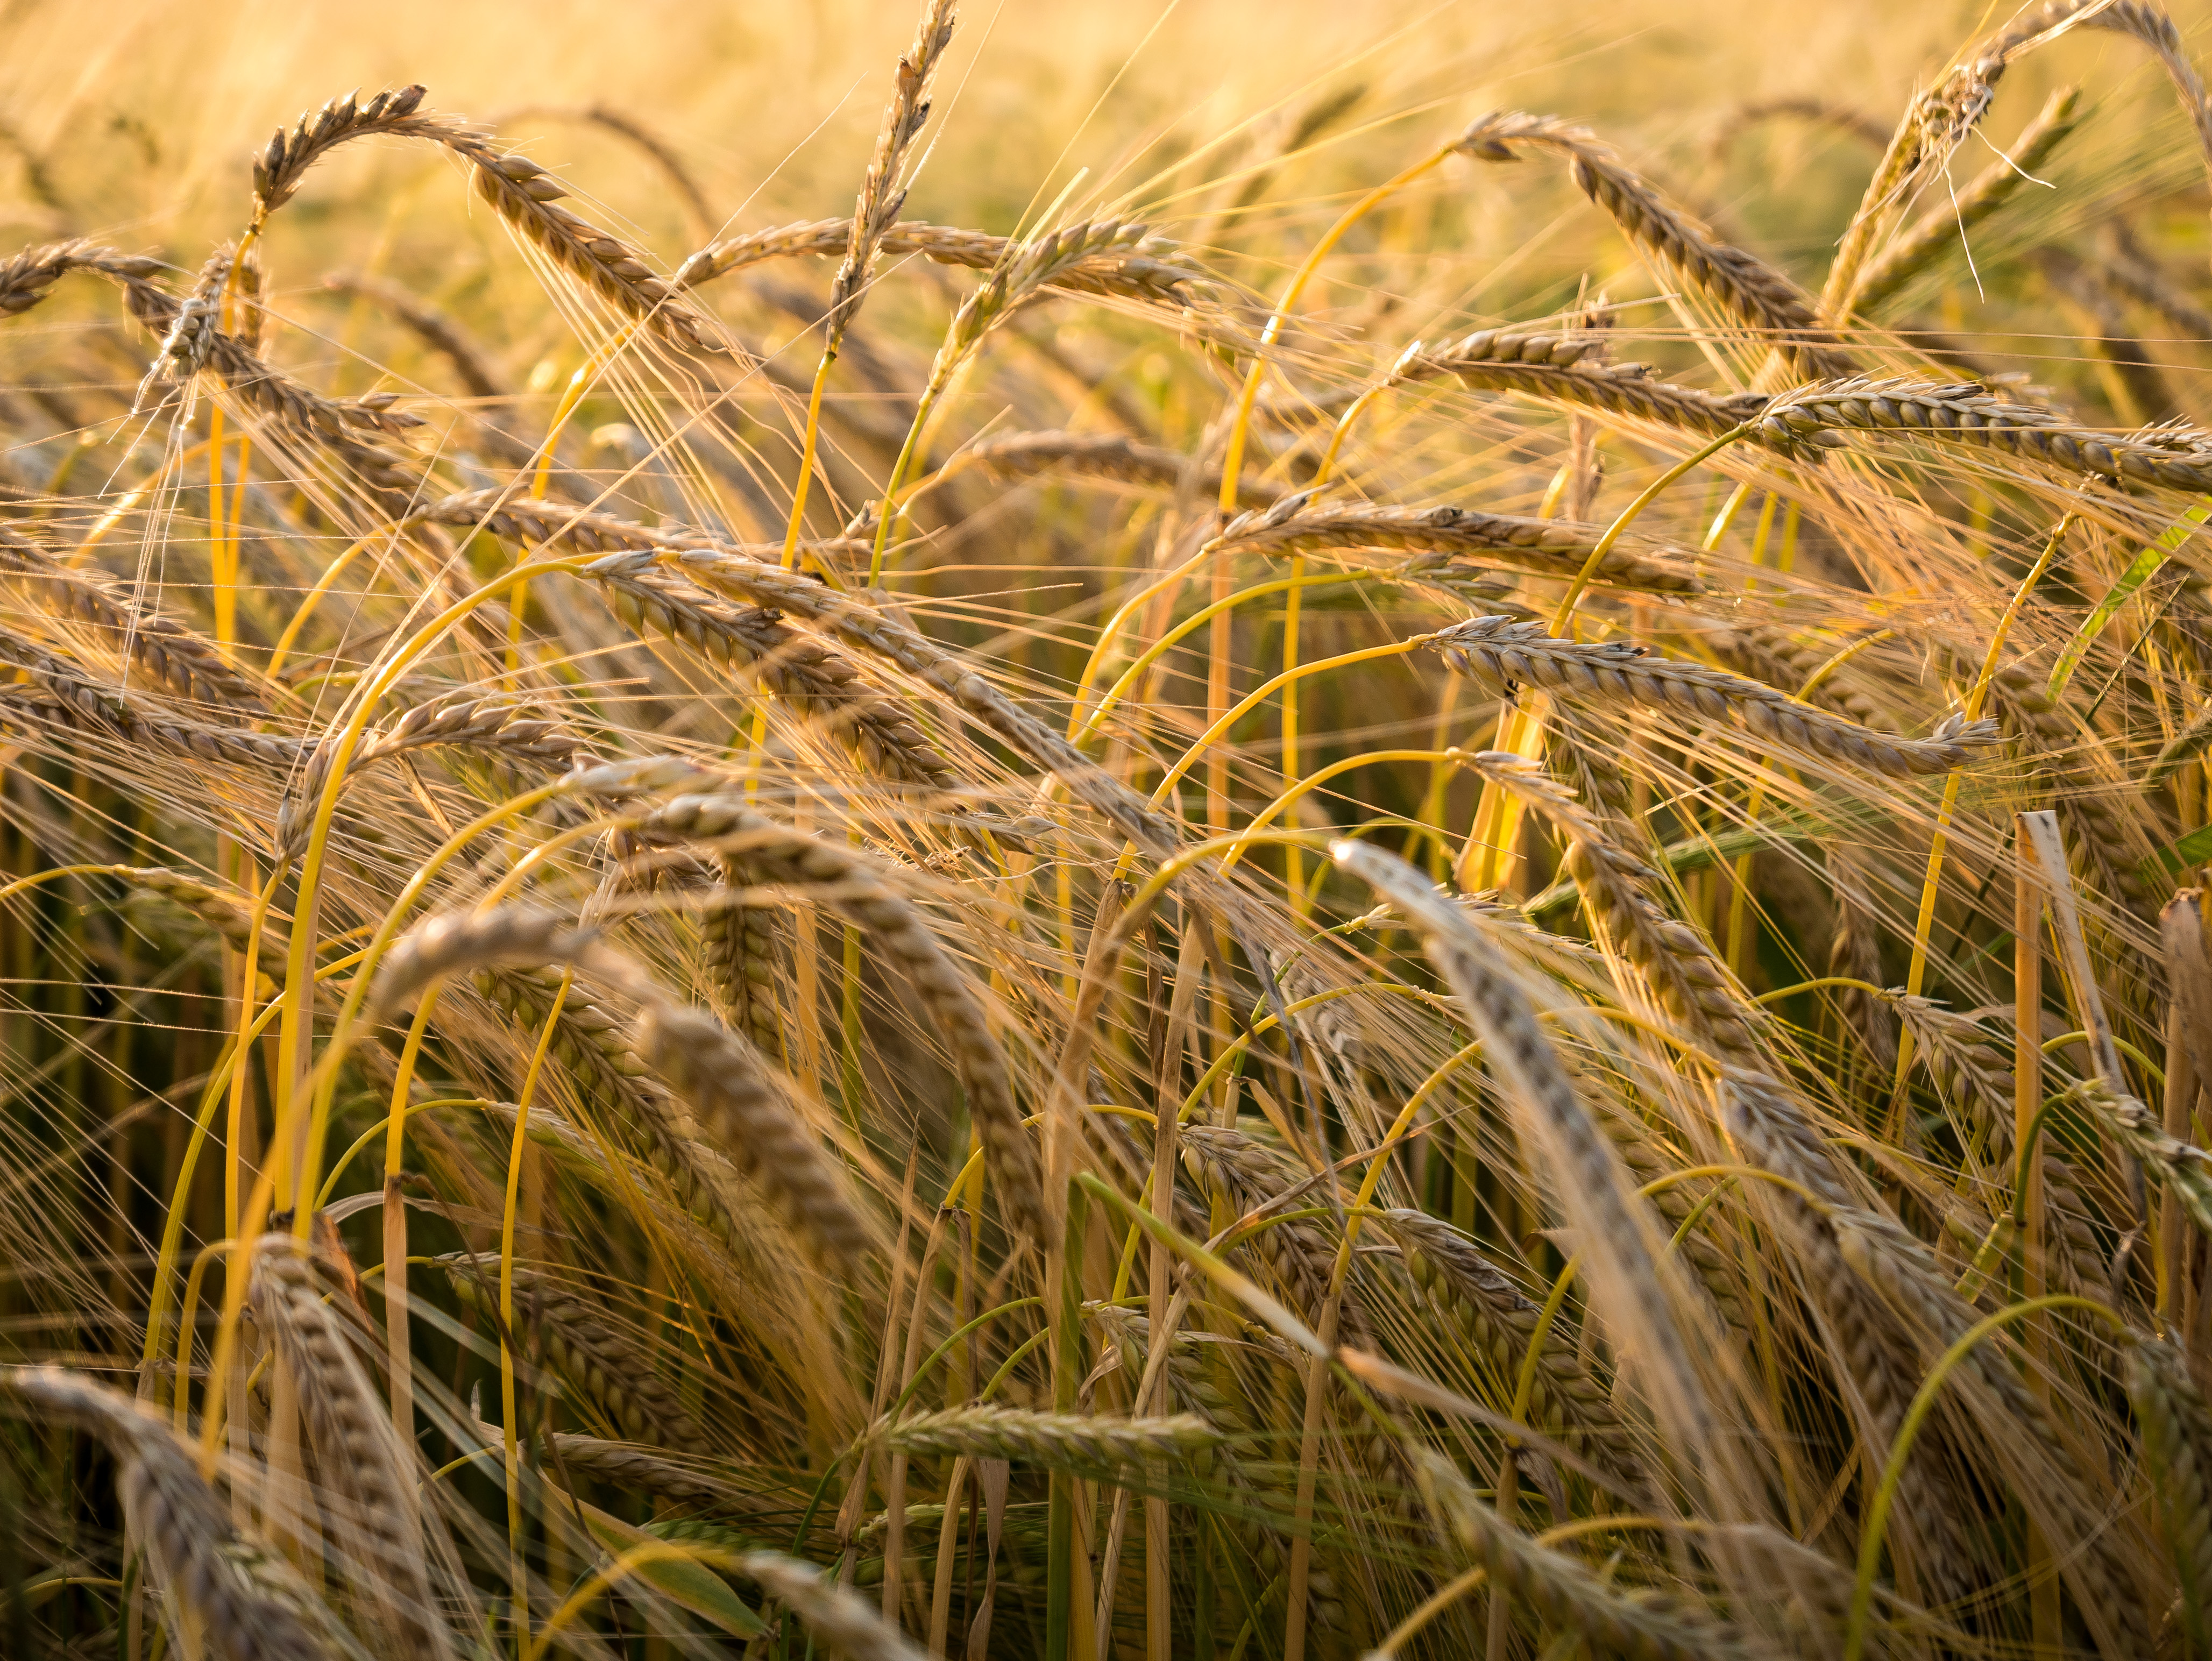
nature, grass, light, plant, sun, field, farm, wheat, prairie, food, farming, crop, agriculture, gold, rye, crops, lumix, panasonic, lx100, flowering plant, grass family, land plant, phragmites